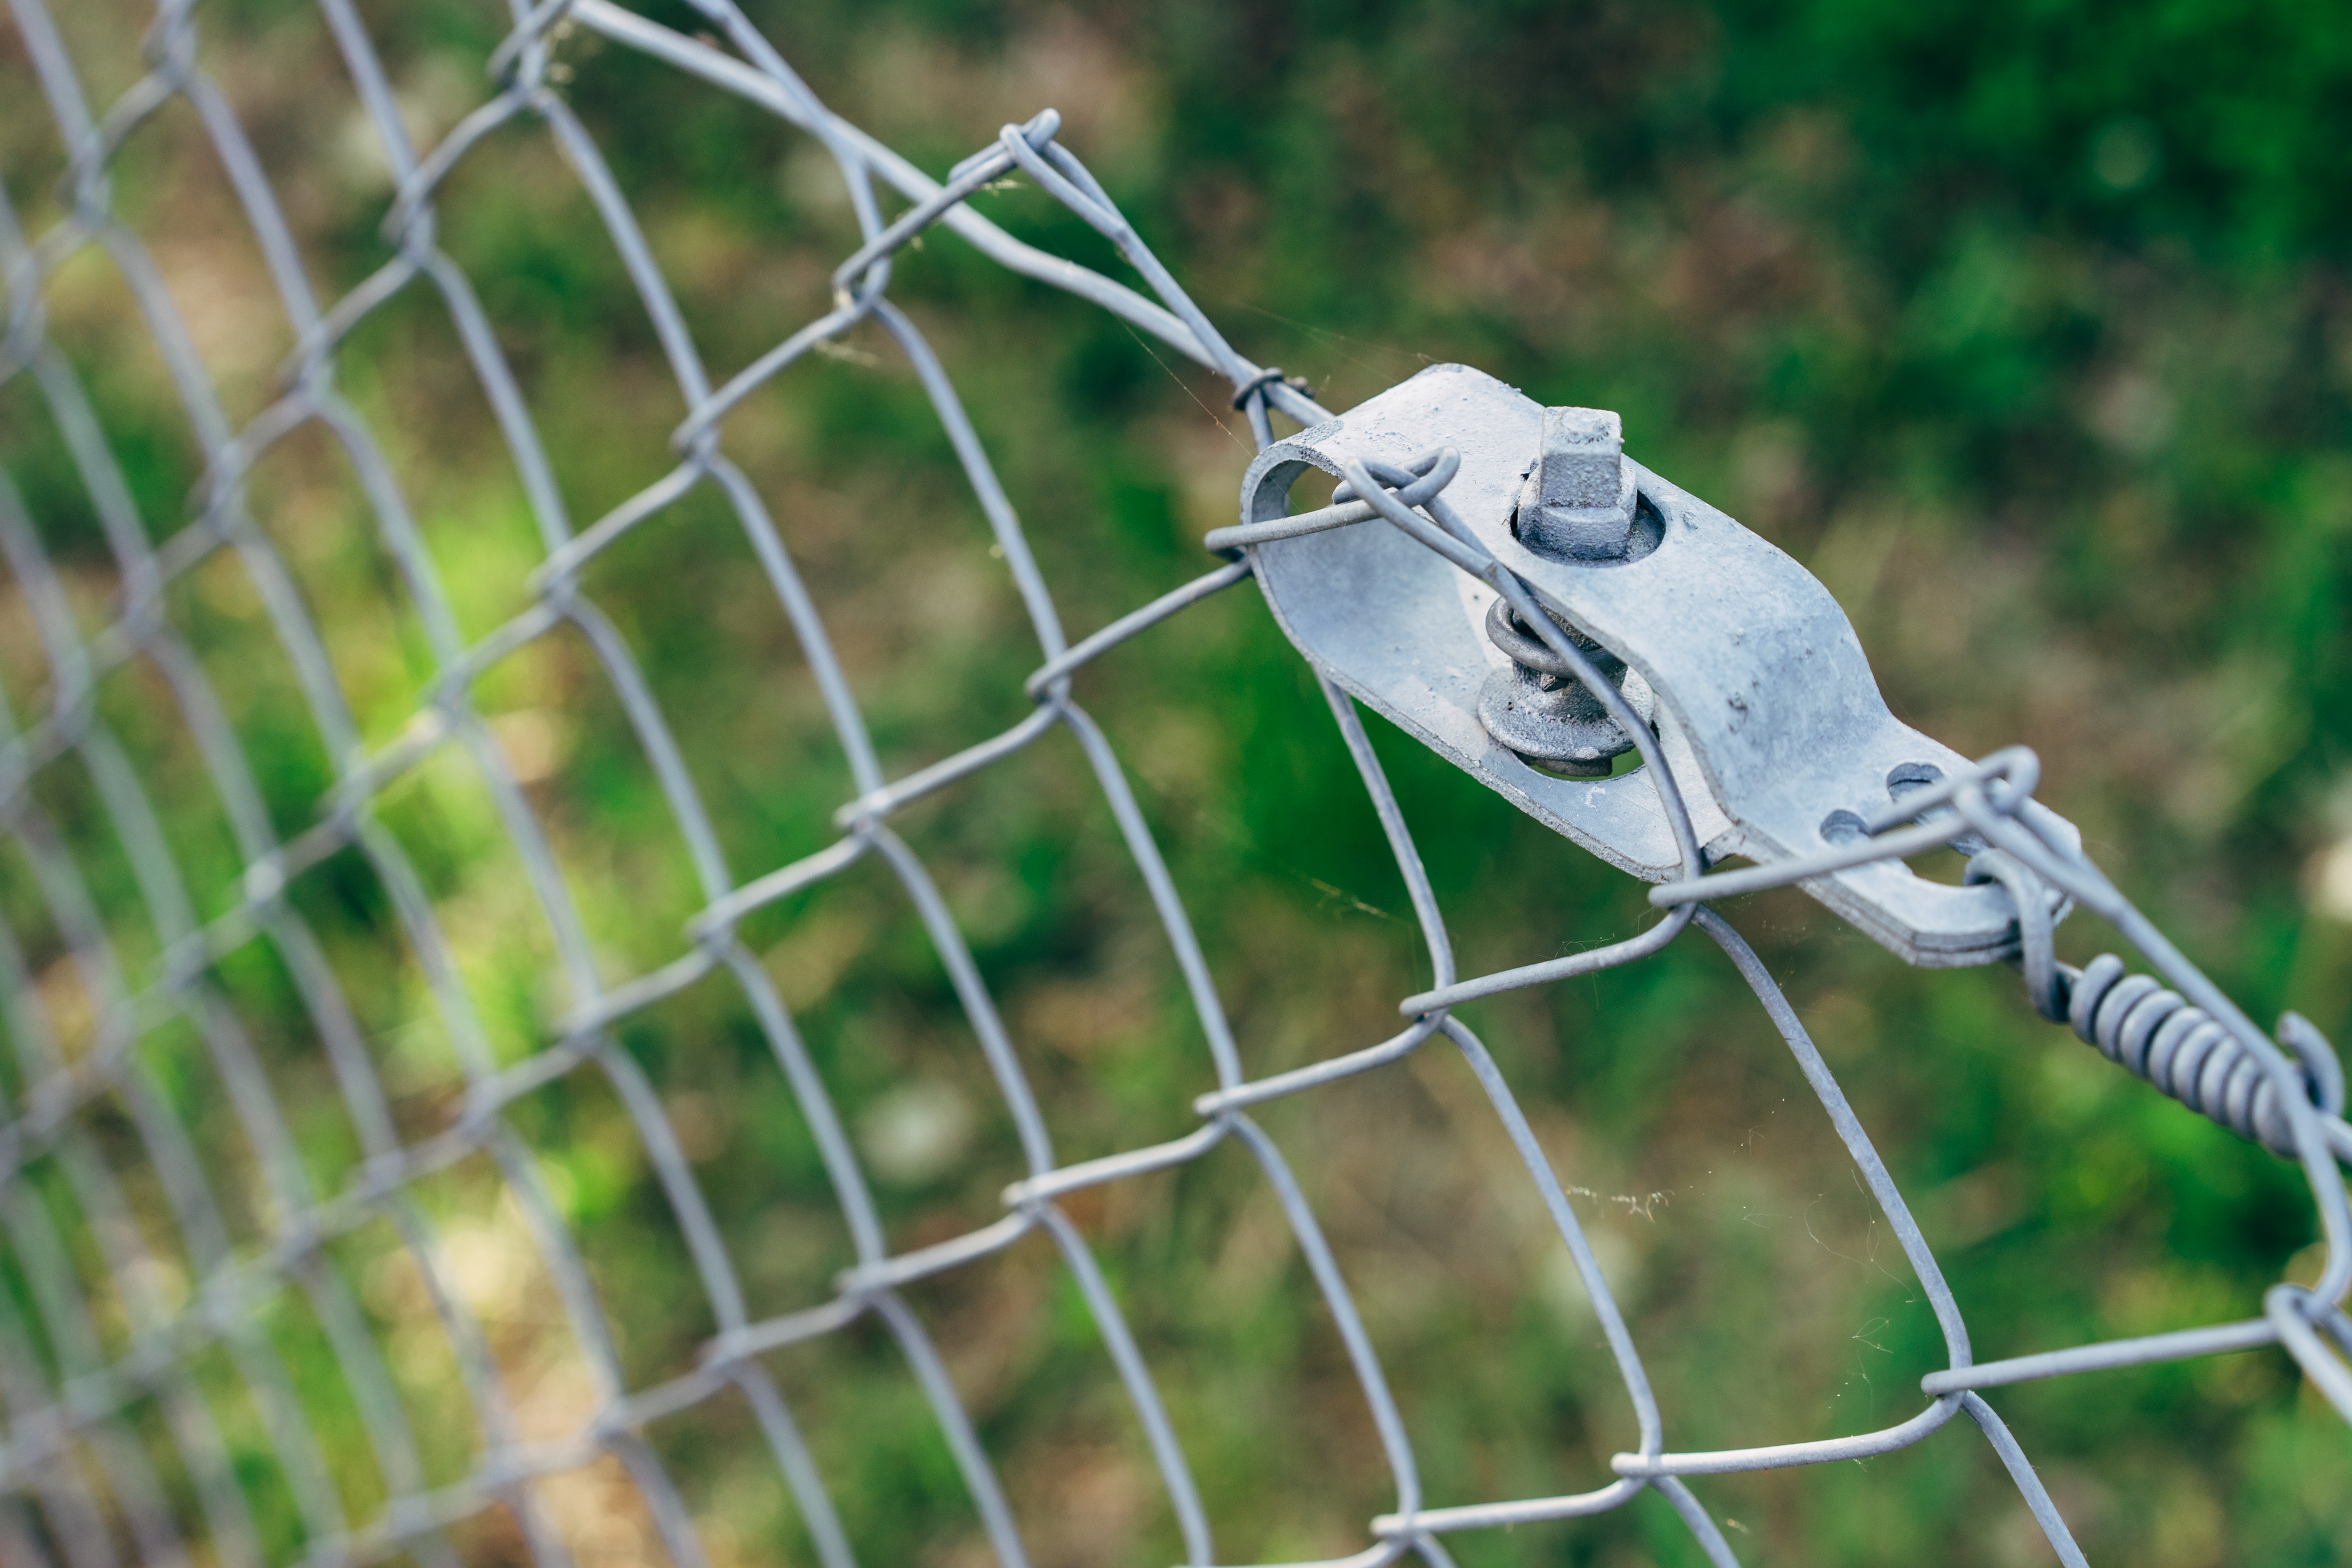
fence, blocked, metal, blockade, garden, barrier, nature, protection, security, safety, property, forbidden, countryside, enclosure, steel, wire fencing, chain link fencing, leaf, mesh, grass, wire, plant, photography, net, barbed wire